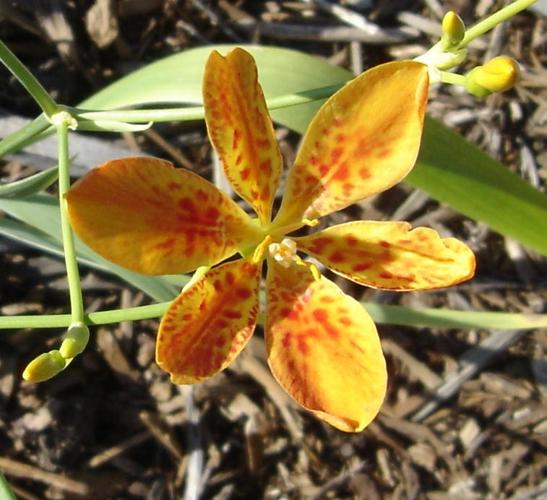
Label: blackberry lily